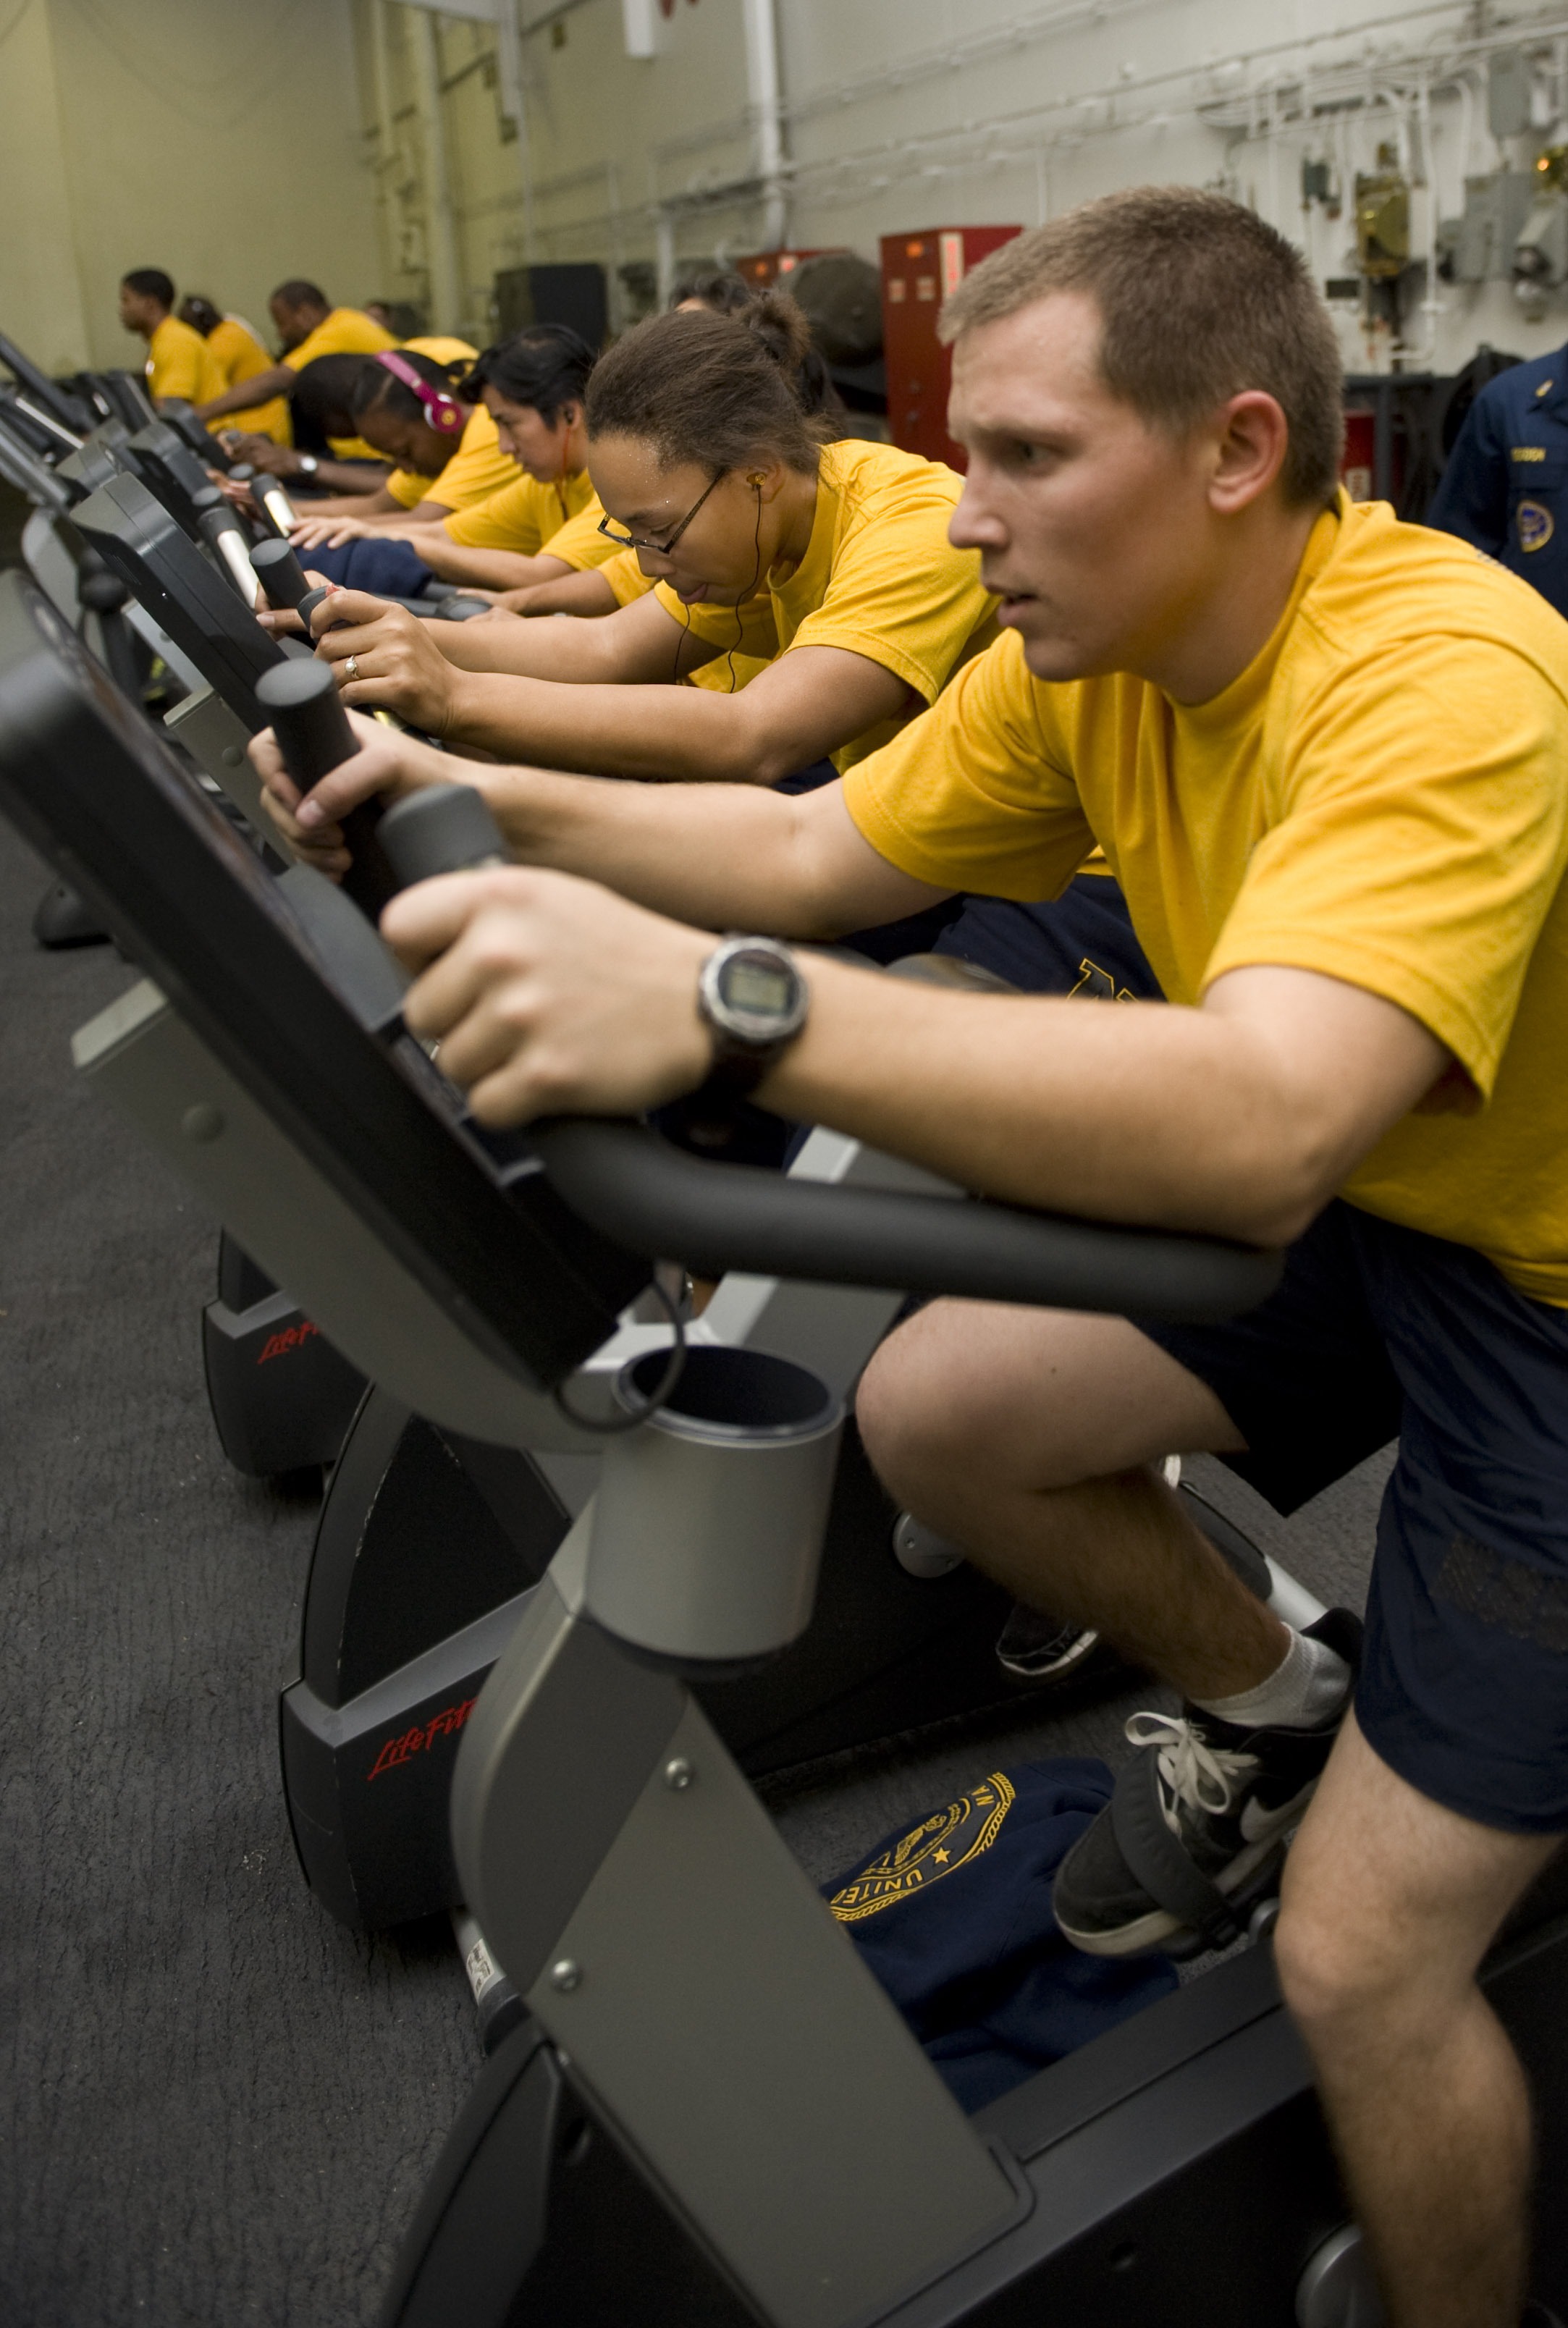
structure, bike, vehicle, exercise, room, gym, workout, cycling, men, women, stationery, fit, sport venue, physical fitness, pedaling, aerobic